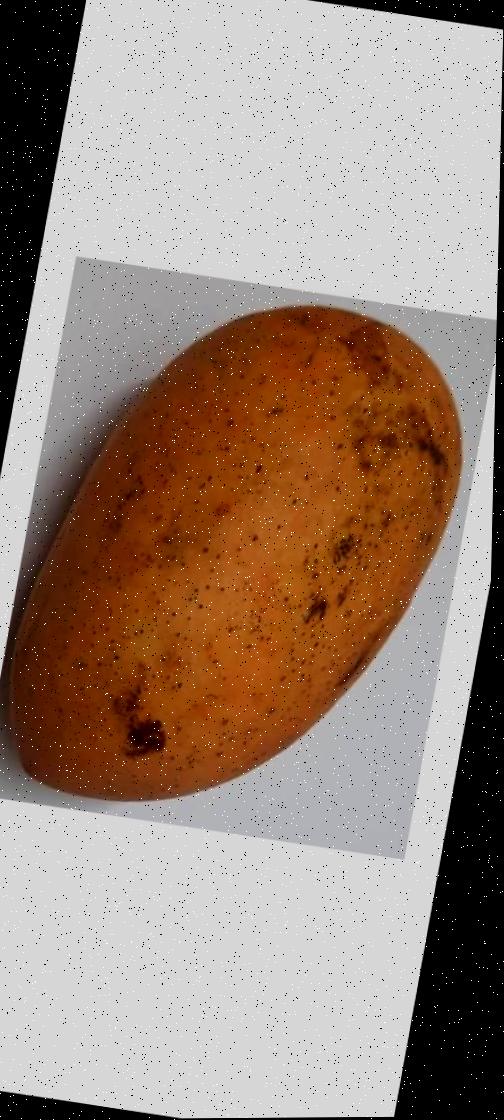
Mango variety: Ashshina Classic